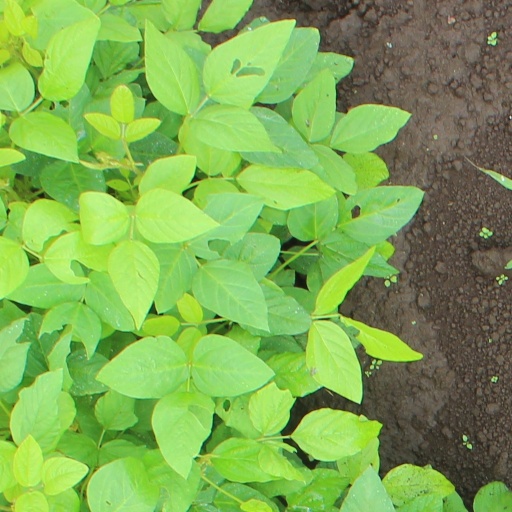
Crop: soybean